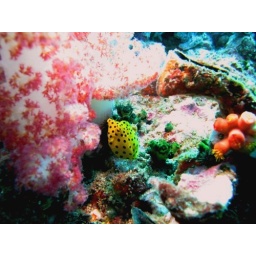
box fish in corals